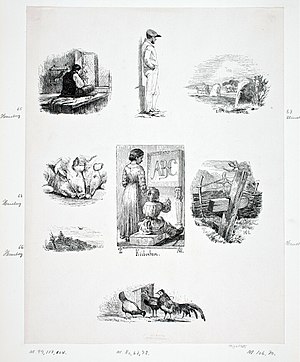
Den Danske Radeerforening
Otte træsnit efter J. Th. Lundbye, i Medlemsblad fra Den Danske Radeerforening 1852
Den Danske Radeerforening er en landsdækkende kunstforening, der har til formål at udgive originalgrafik og anden kunst på papir samt at udbrede kendskabet til tidens billedkunst.